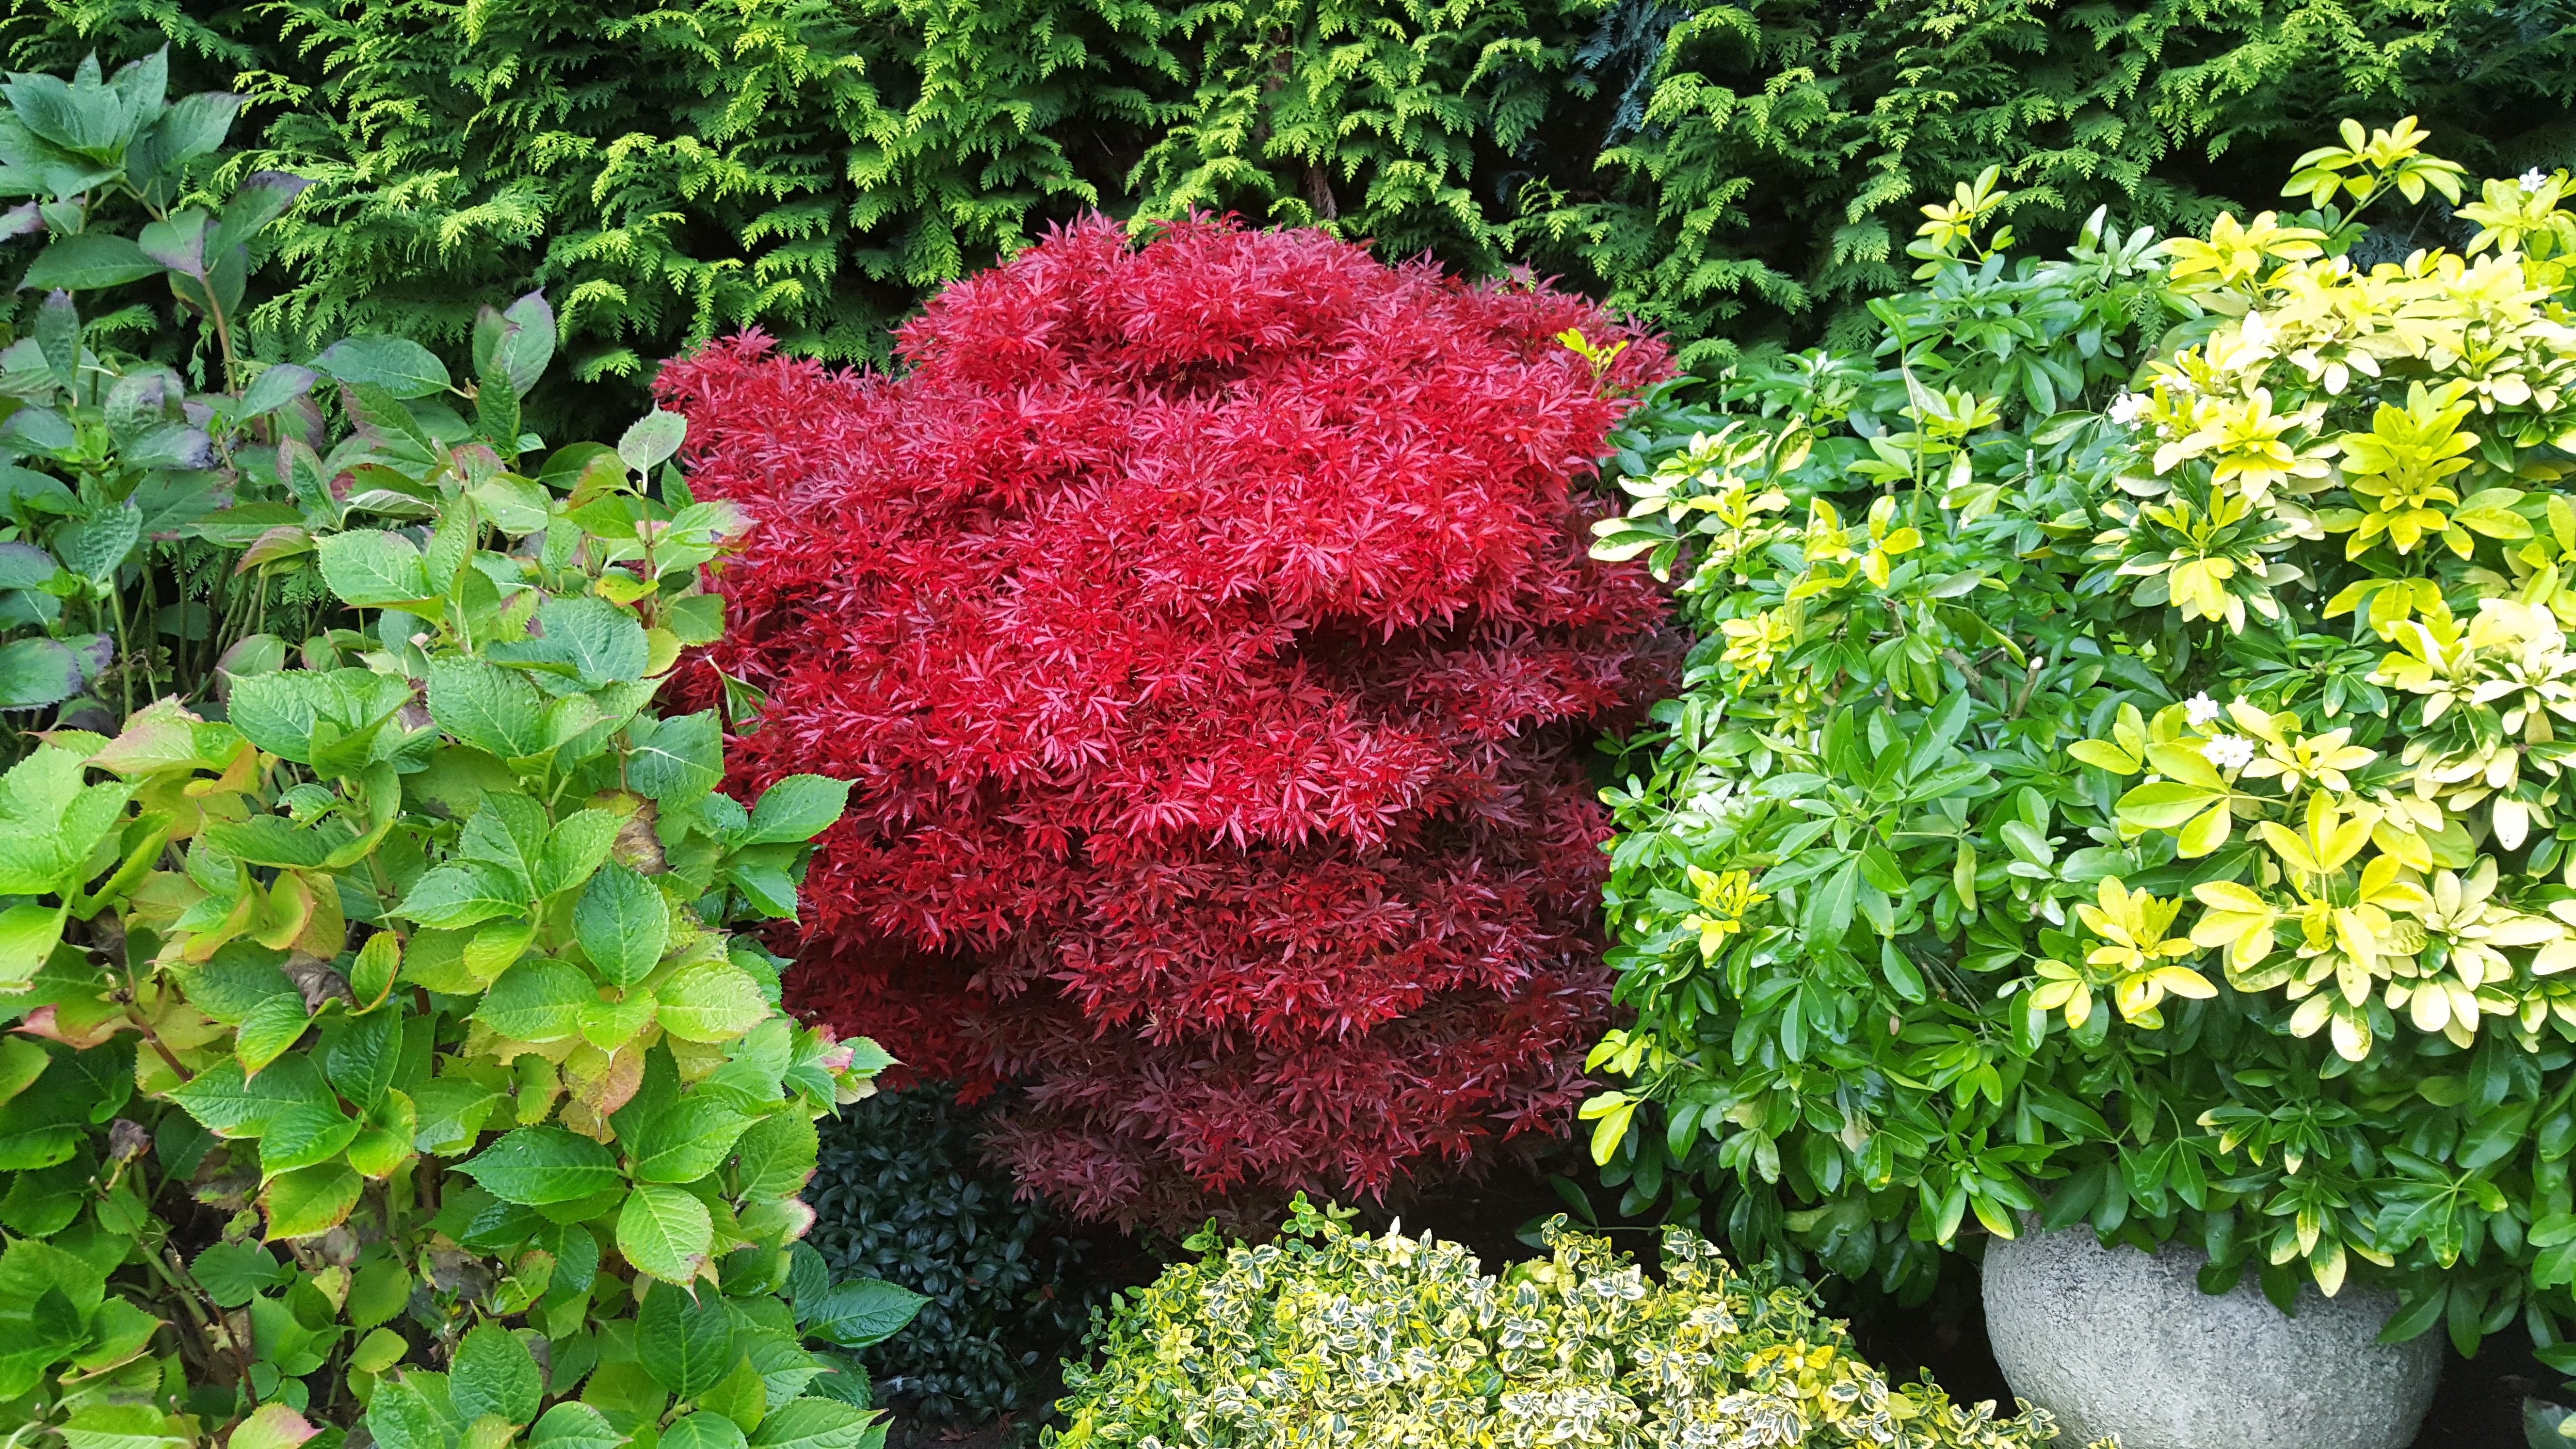
plant, flower, autumn, botany, garden, shrub, japanese maple, october, scarlet, flowering plant, annual plant, woody plant, land plant